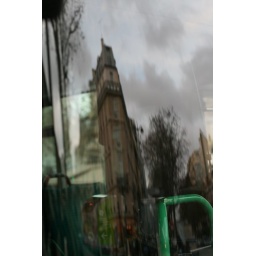
Reflection in the bus window